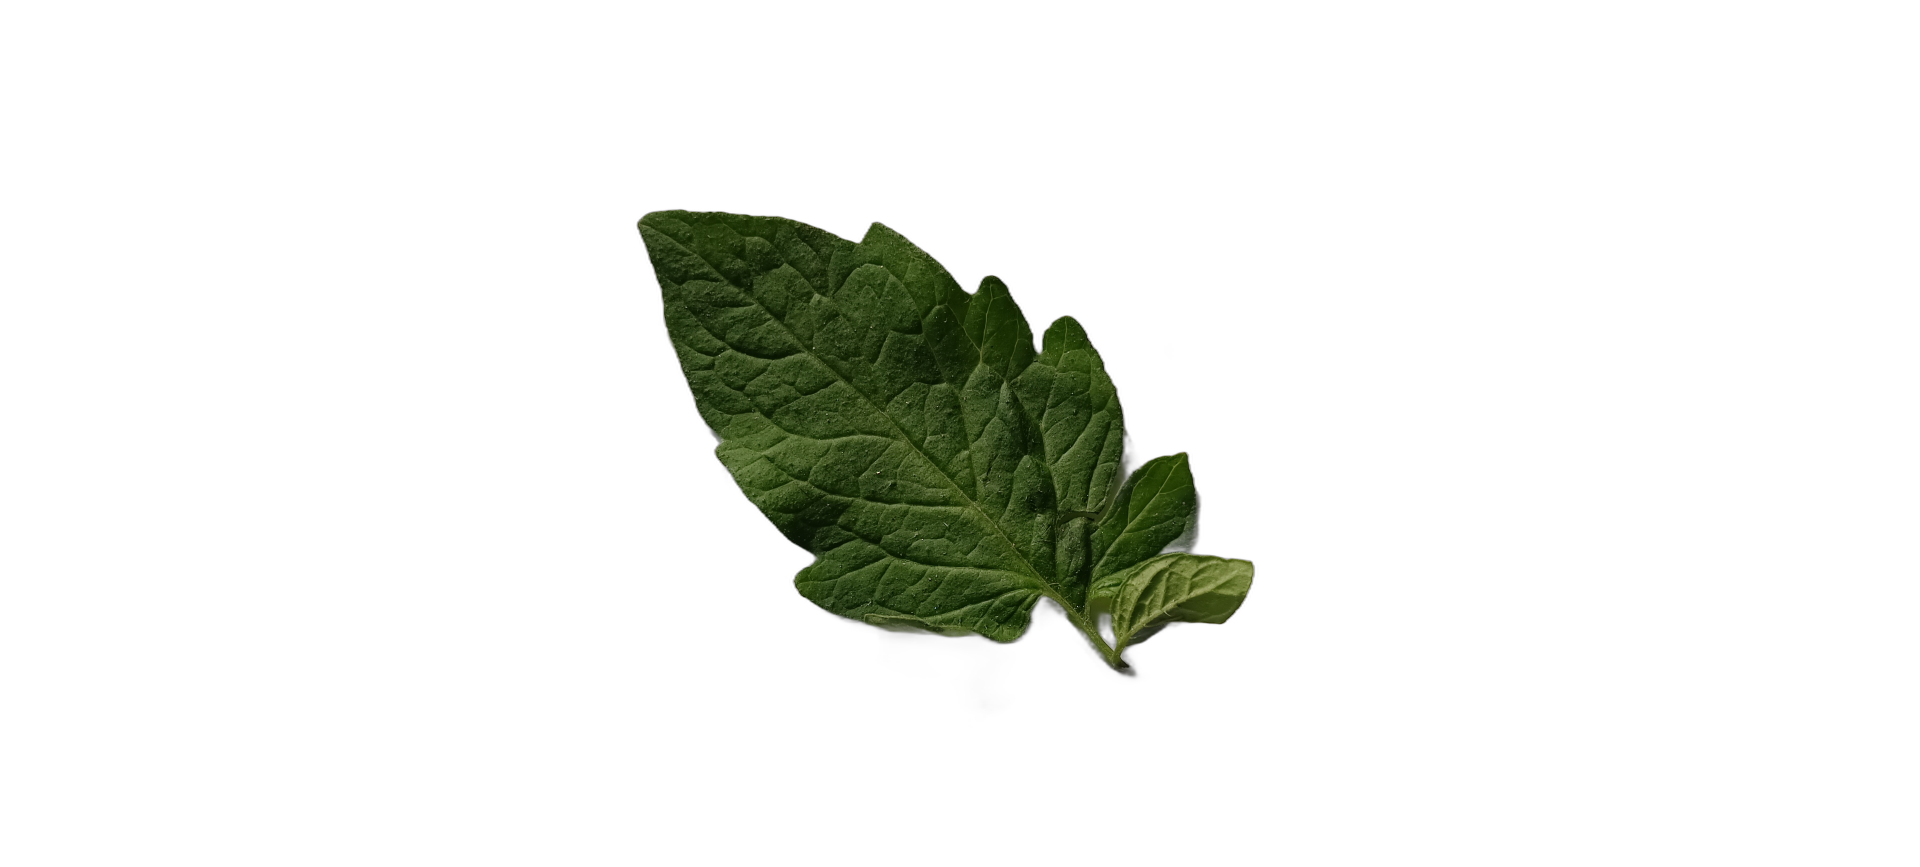
Crop: Tomato
Label: Healthy